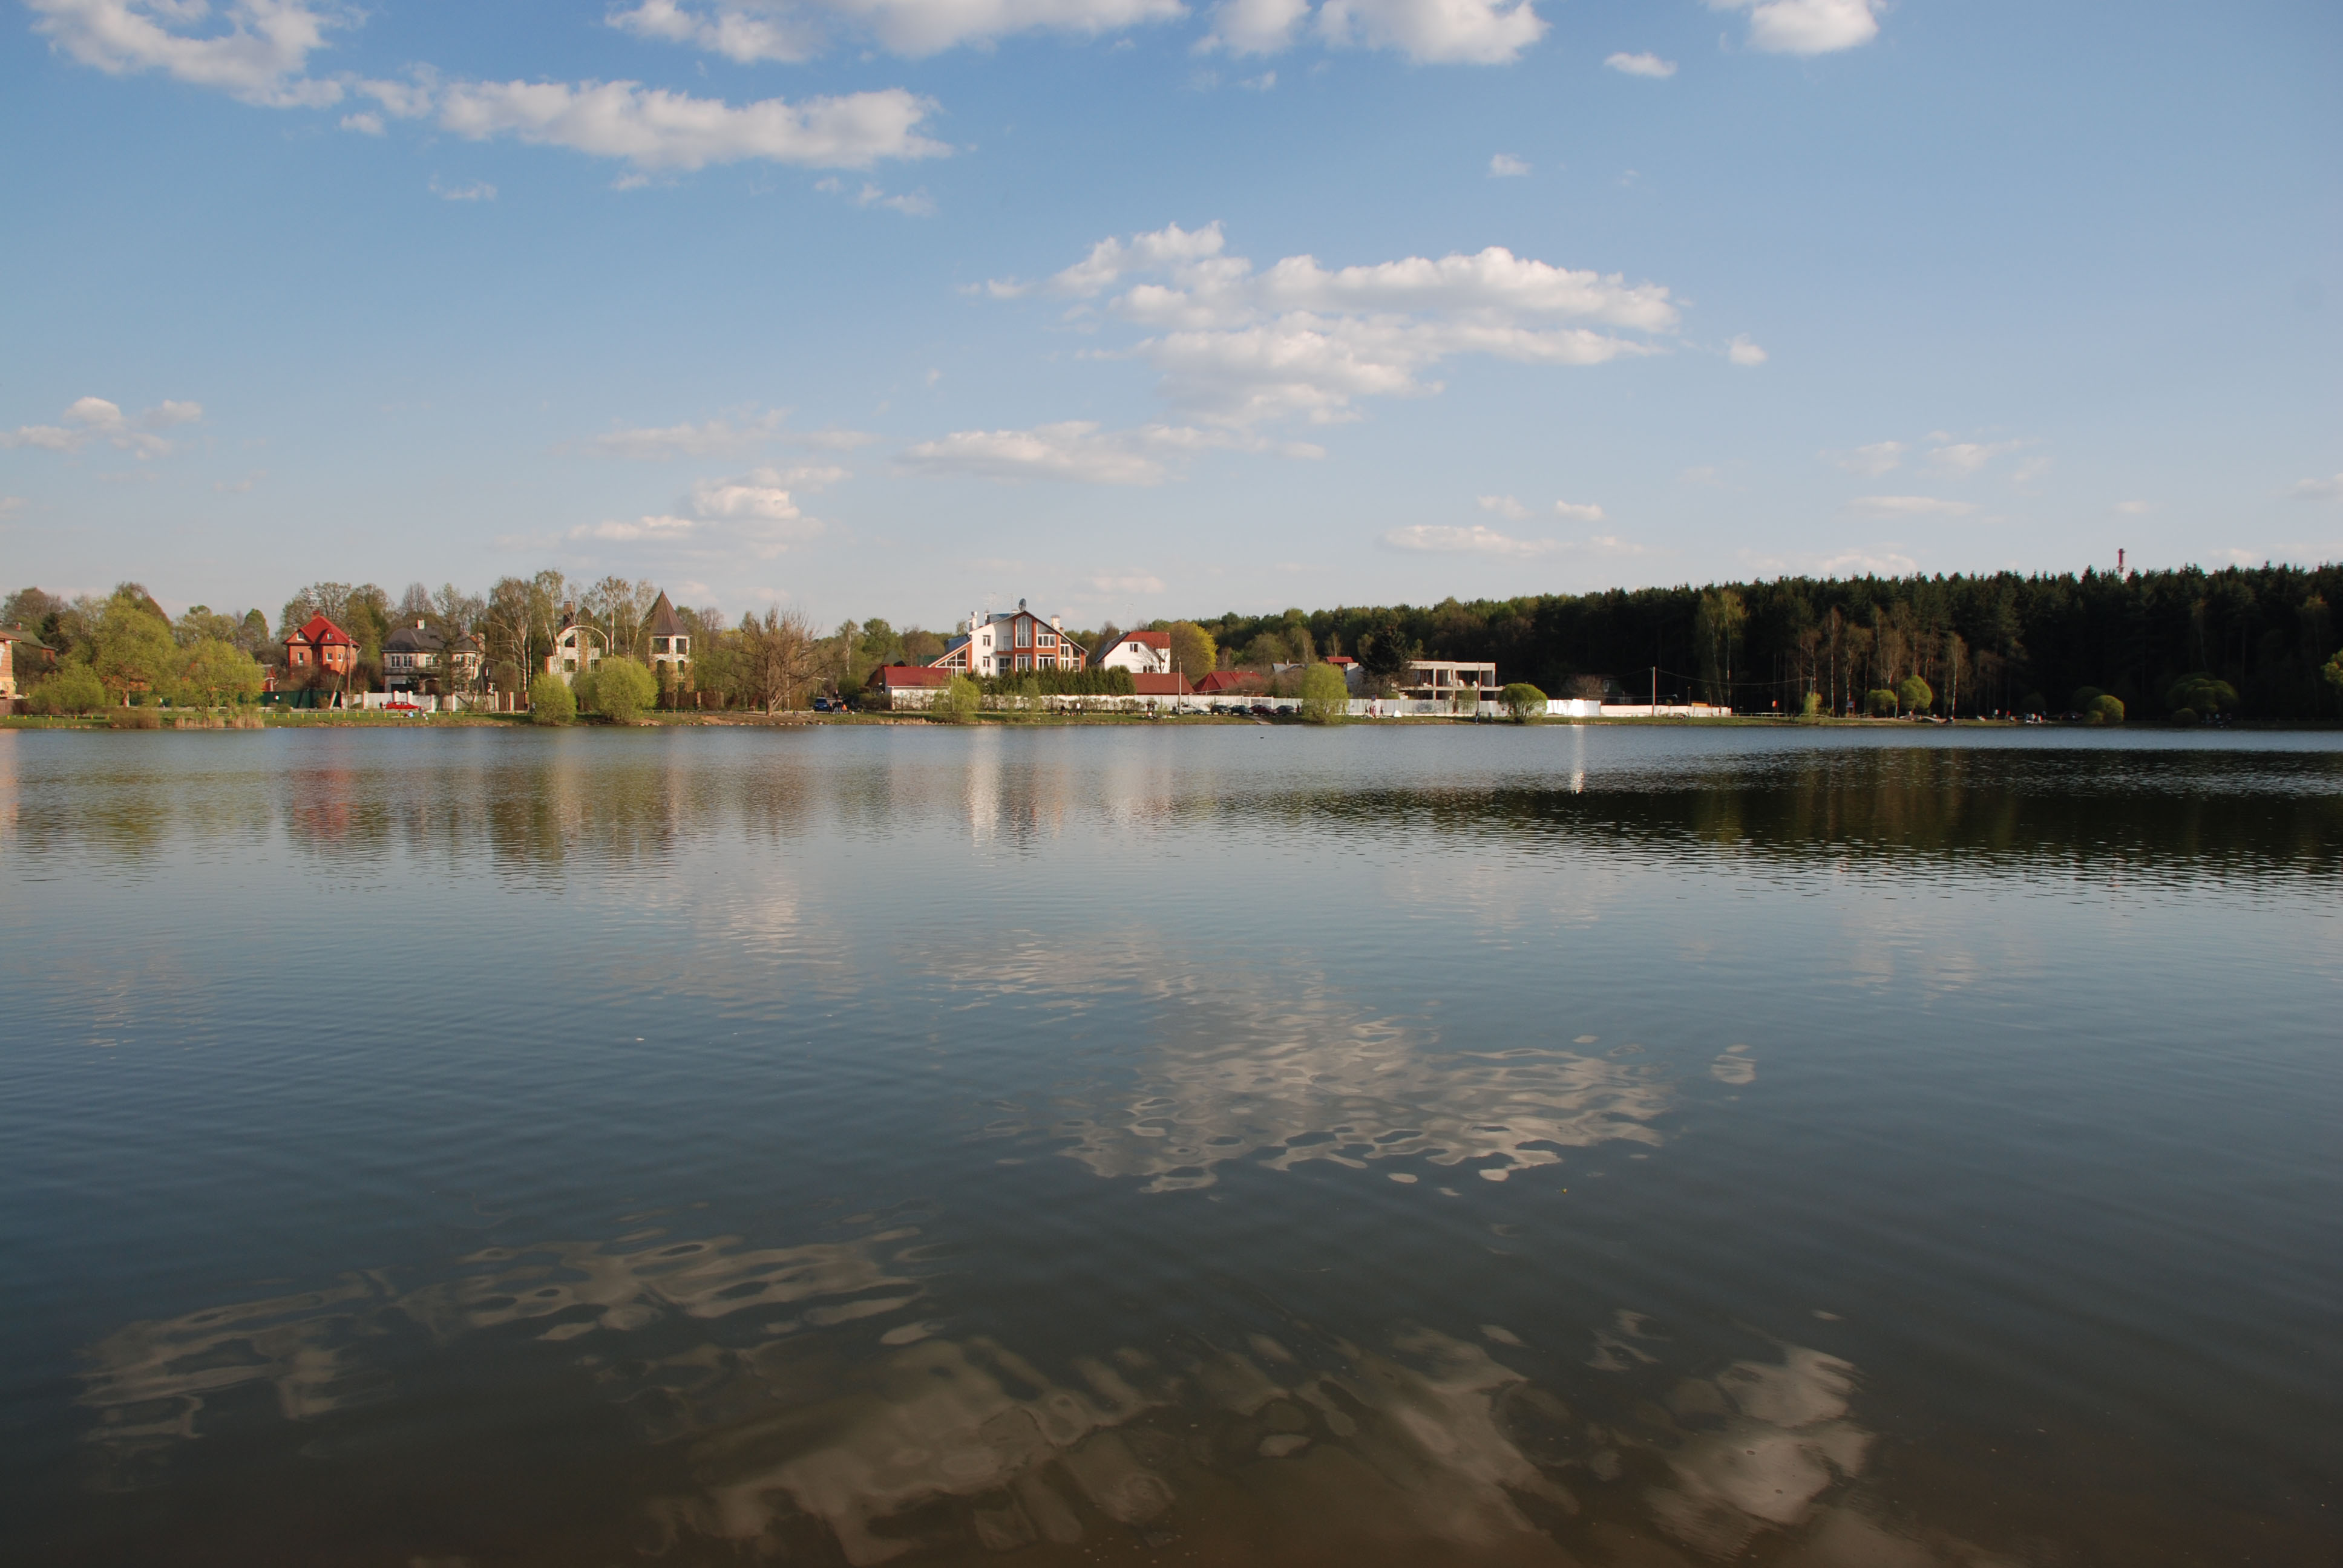
sea, water, nature, morning, lake, river, dusk, pond, reflection, bay, reservoir, nikon, body of water, d80, loch, nikond80